Halo Wars 2

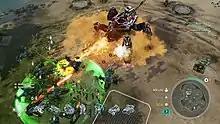
Units battle on a plain. In the bottom left are an assortment of human tanks and helicopters—angular, accented with green. The human units are surrounded by a green circular aura. In the center is a quadrupedal, metallic Covenant vehicle shooting a yellow energy beam at human units.

"Halo Wars 2" is a military science fiction real-time strategy video game, in which players command armies from a bird's-eye view of the battlefield. The game may be played on PC using a gamepad or using a mouse and keyboard. Like its predecessor "Halo Wars", it features two playable factions: humanity's military arm, the United Nations Space Command, and an alien faction, the Banished. In most game modes, players establish a base of operations at a predetermined location. Barracks and vehicle depots can be constructed at bases to deploy infantry and vehicles. Supplies collected via supply pads or from the battlefield are expended to deploy units and construct buildings. Some units and buildings require a second resource, power, which is produced using a generator or extractor building. Base buildings can be upgraded to grant passive bonuses and unlock access to higher-tier units.